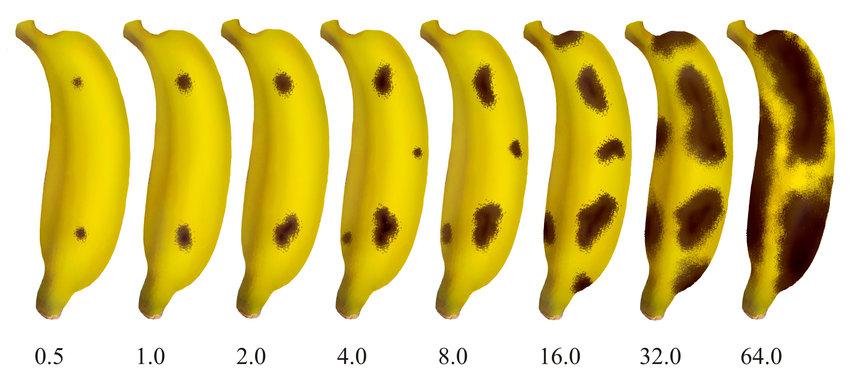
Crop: unknown
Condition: banana_banana_anthracnose